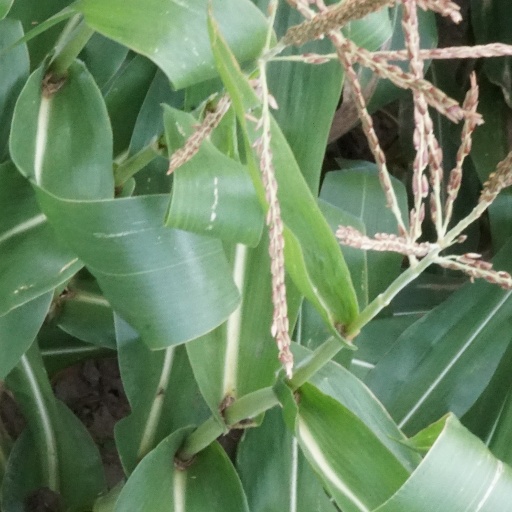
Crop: maize; corn